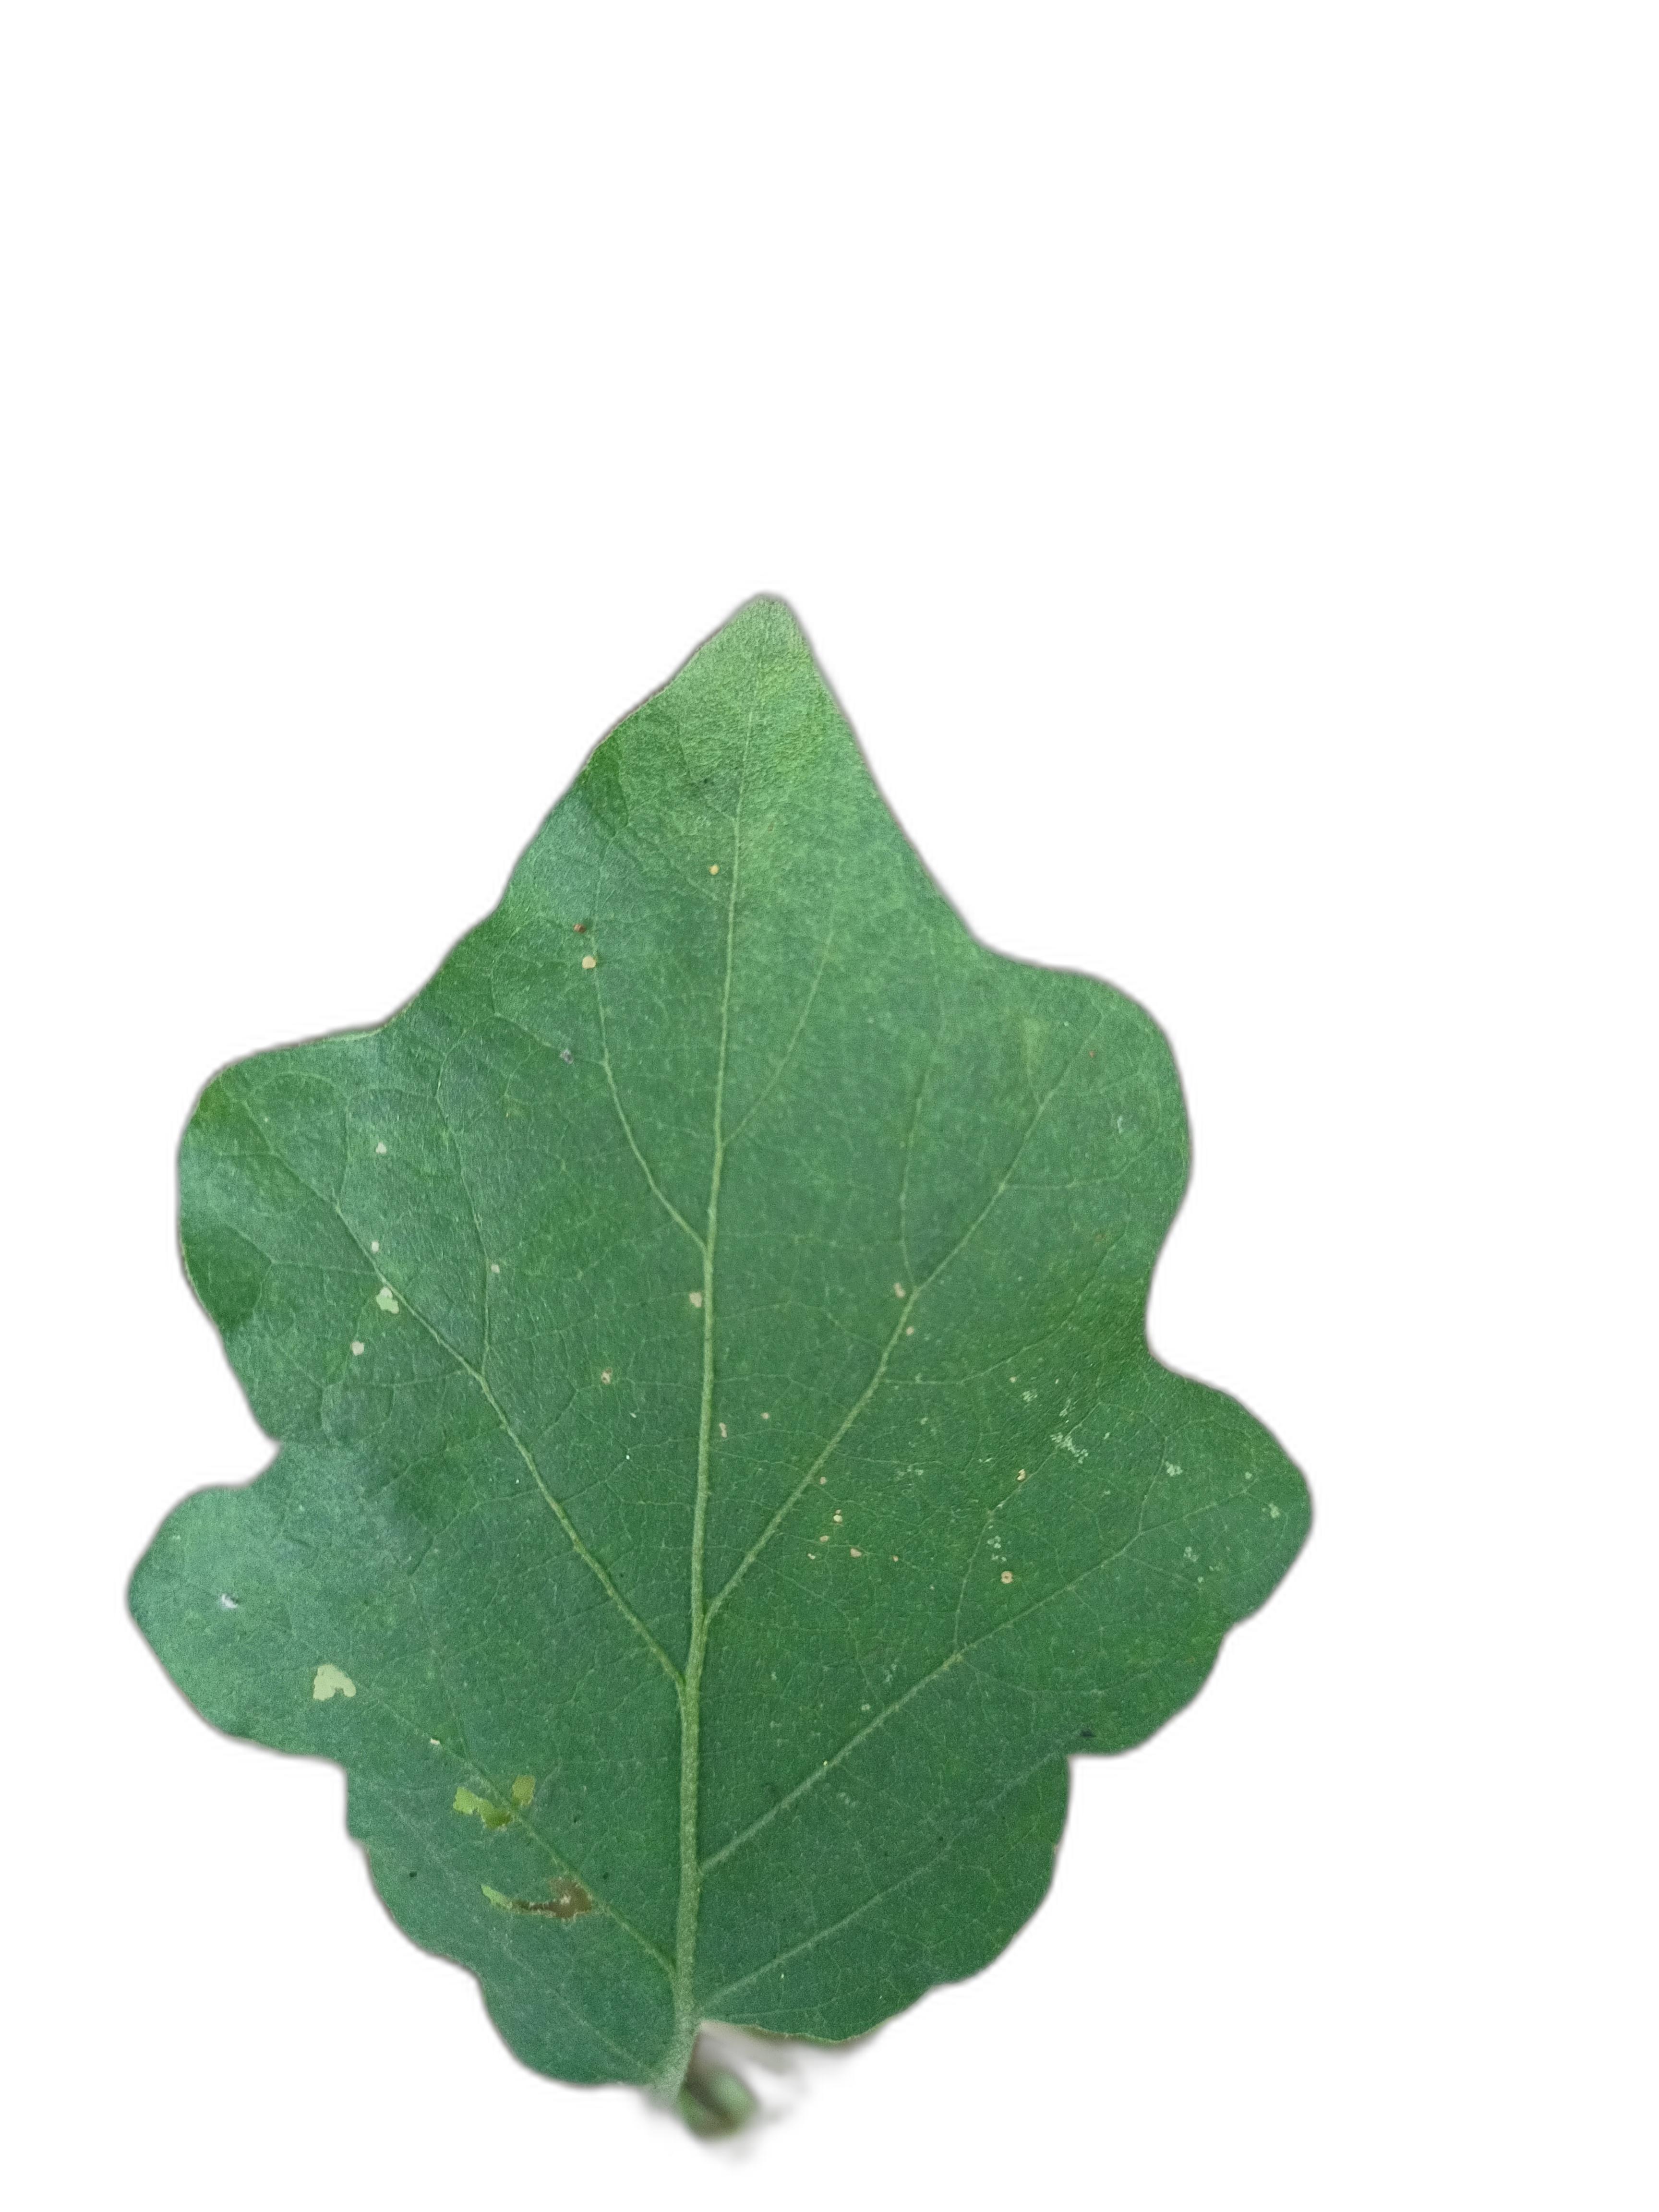
Label: Insect Pest Disease